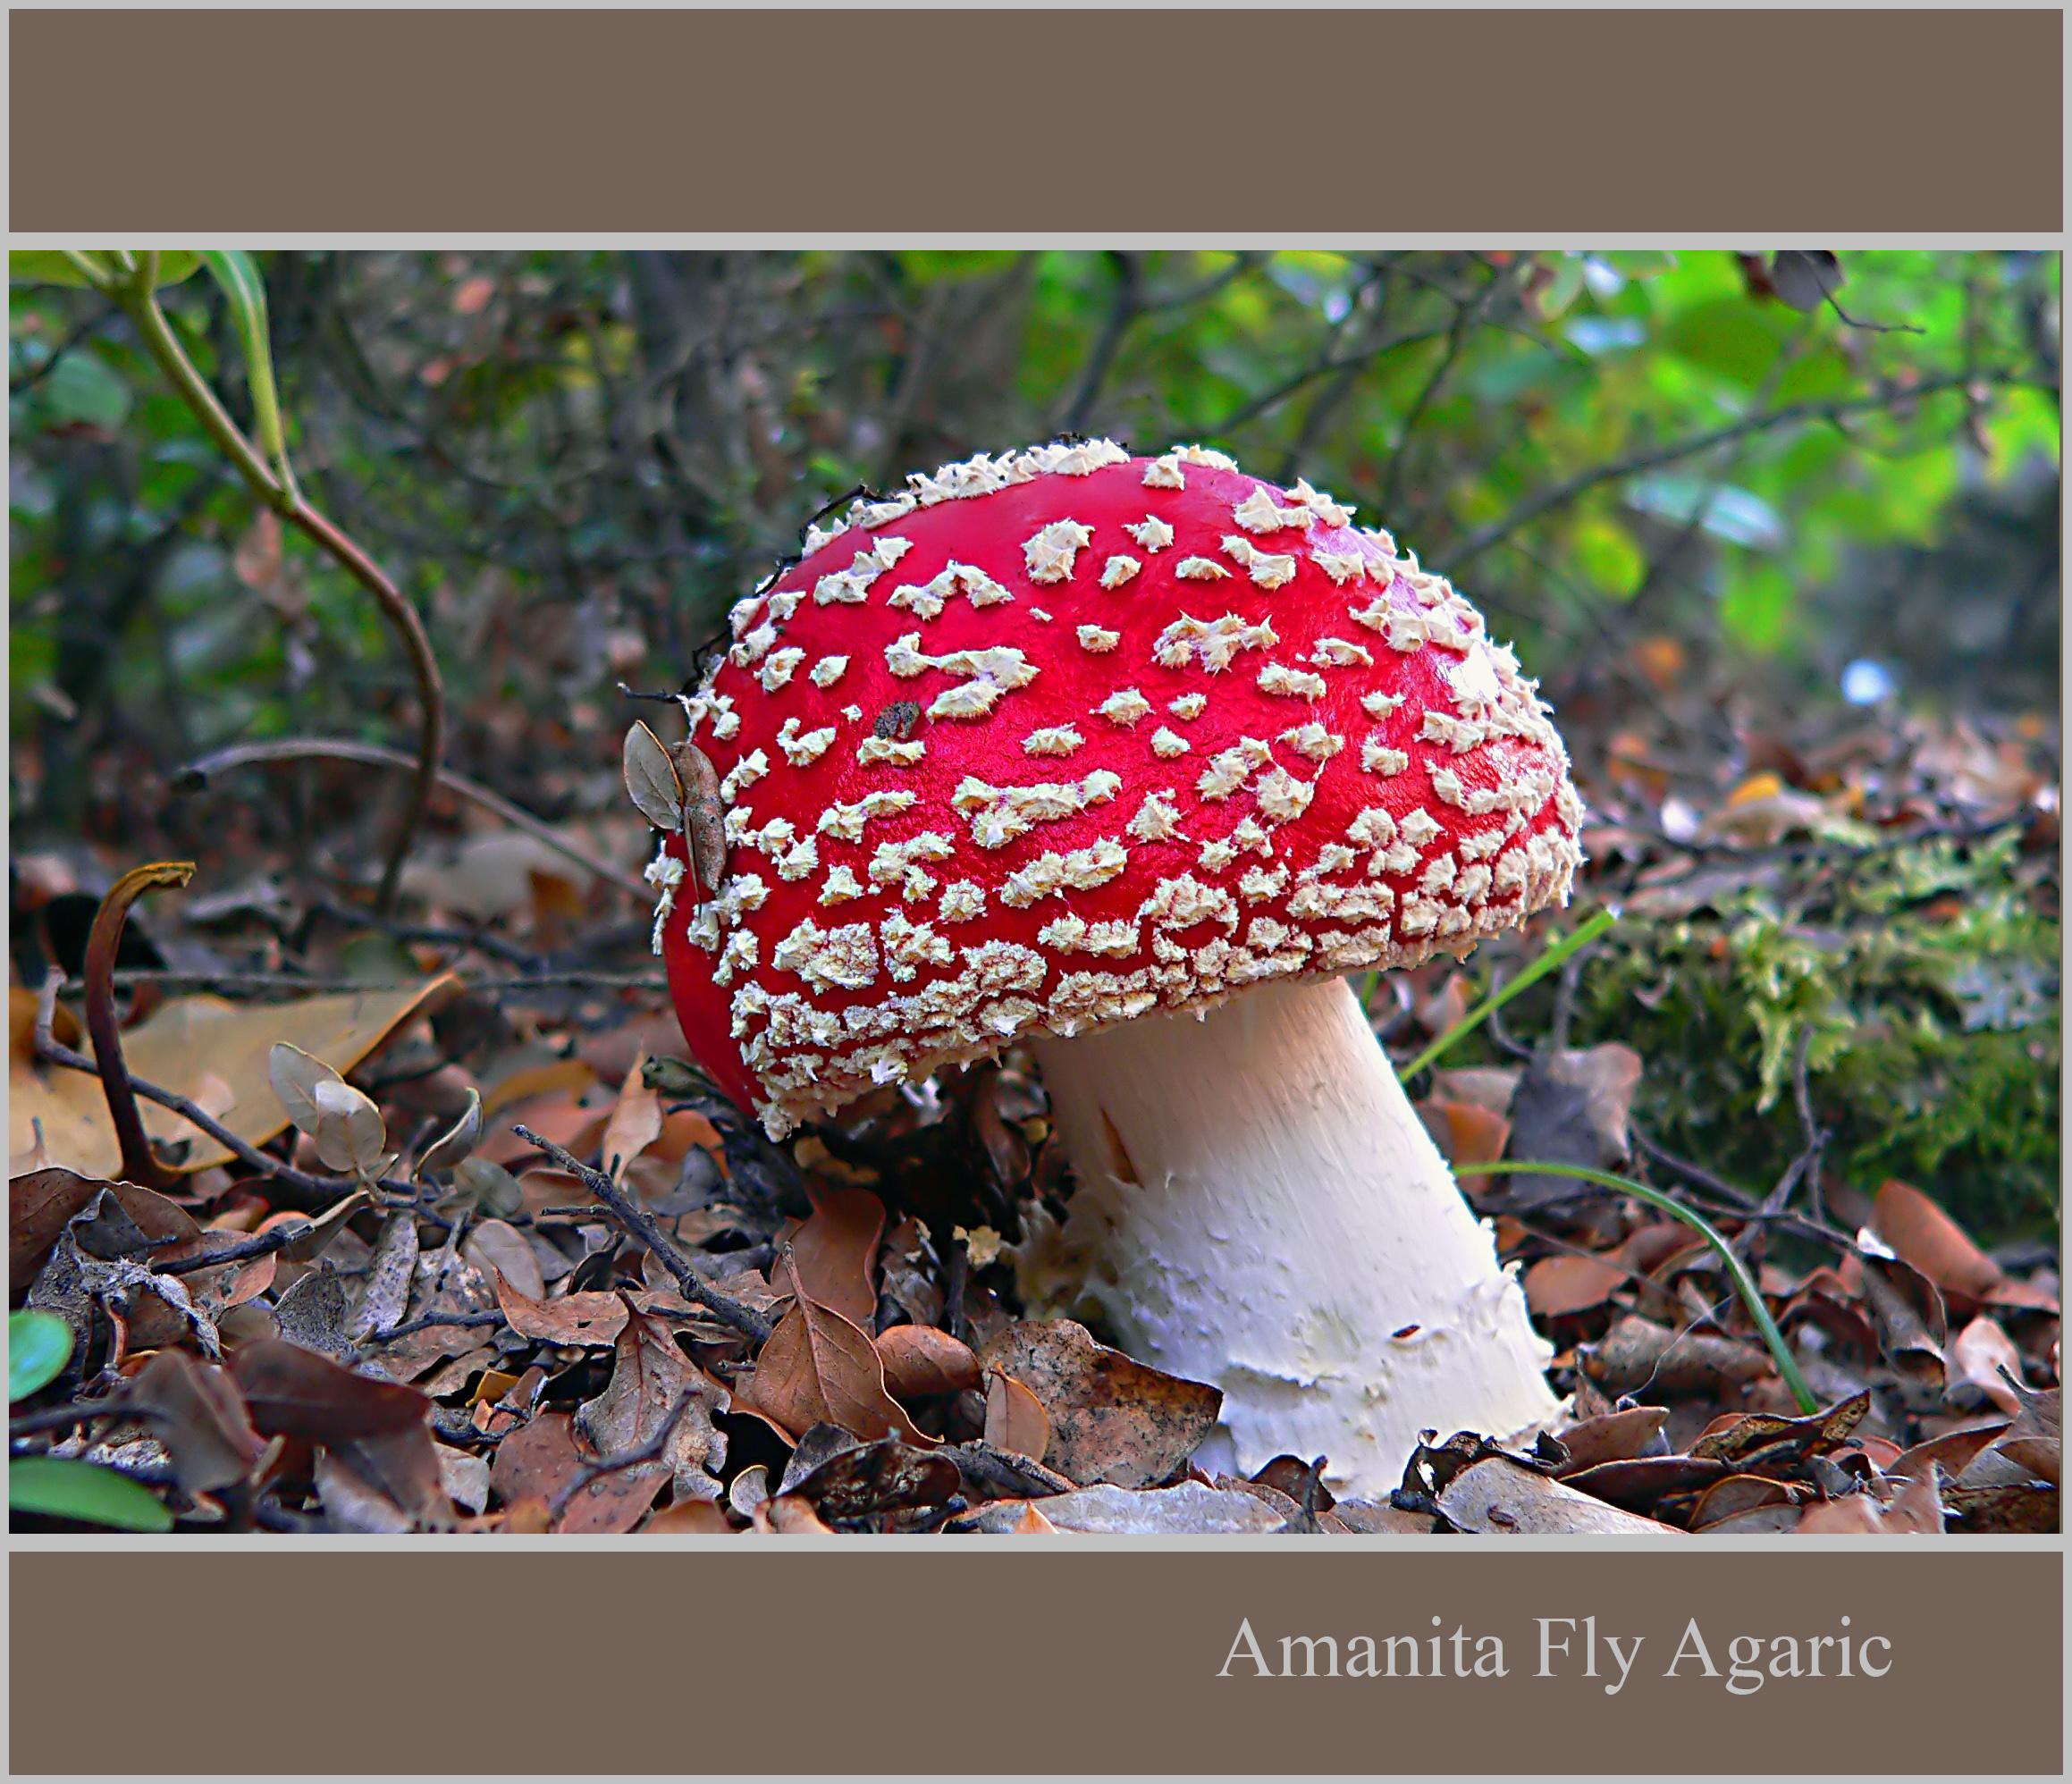
pattern, mushroom, flora, fungus, agaric, flyagraic, edible mushroom, medicinal mushroom, agaricomycetes